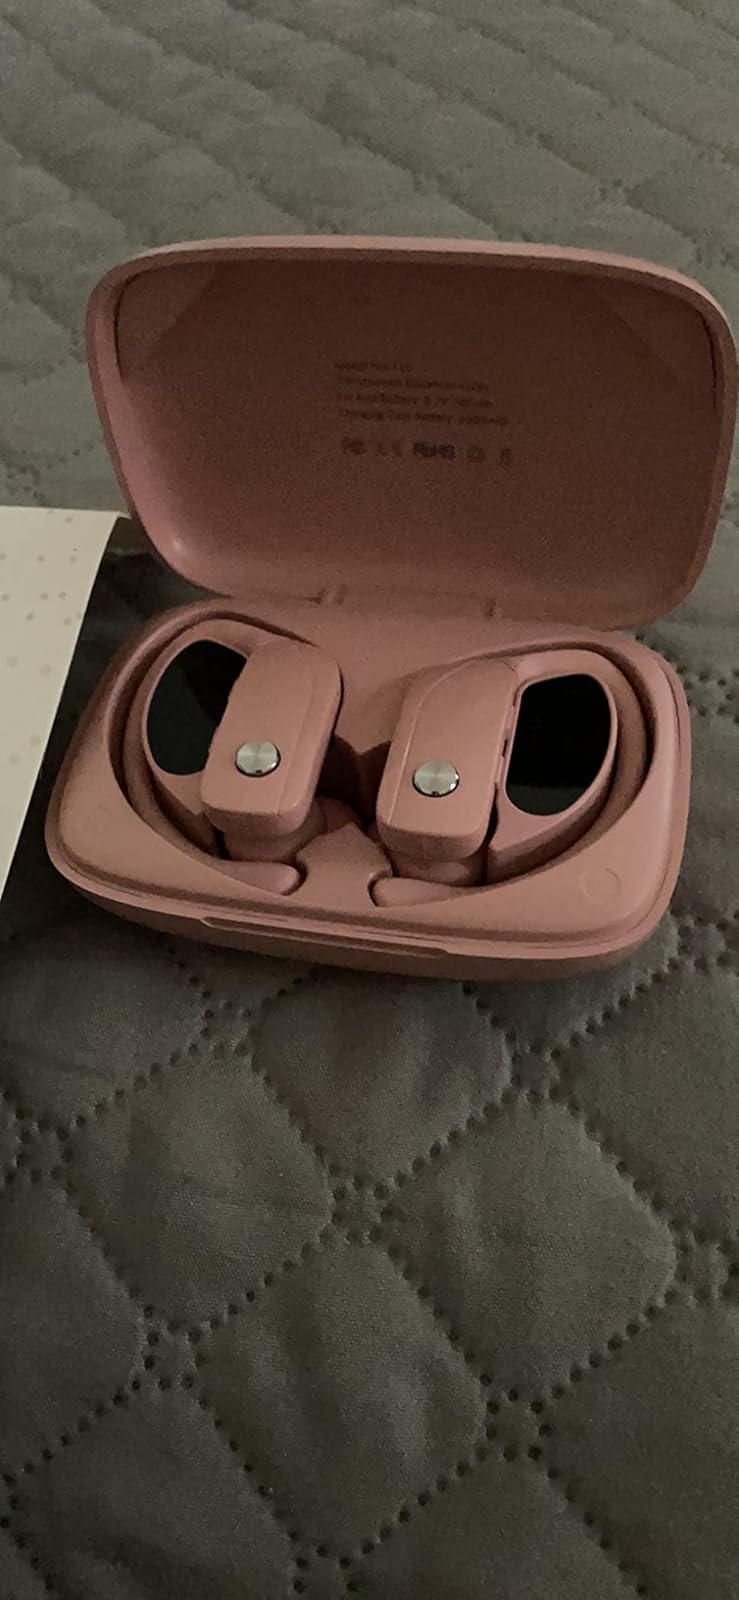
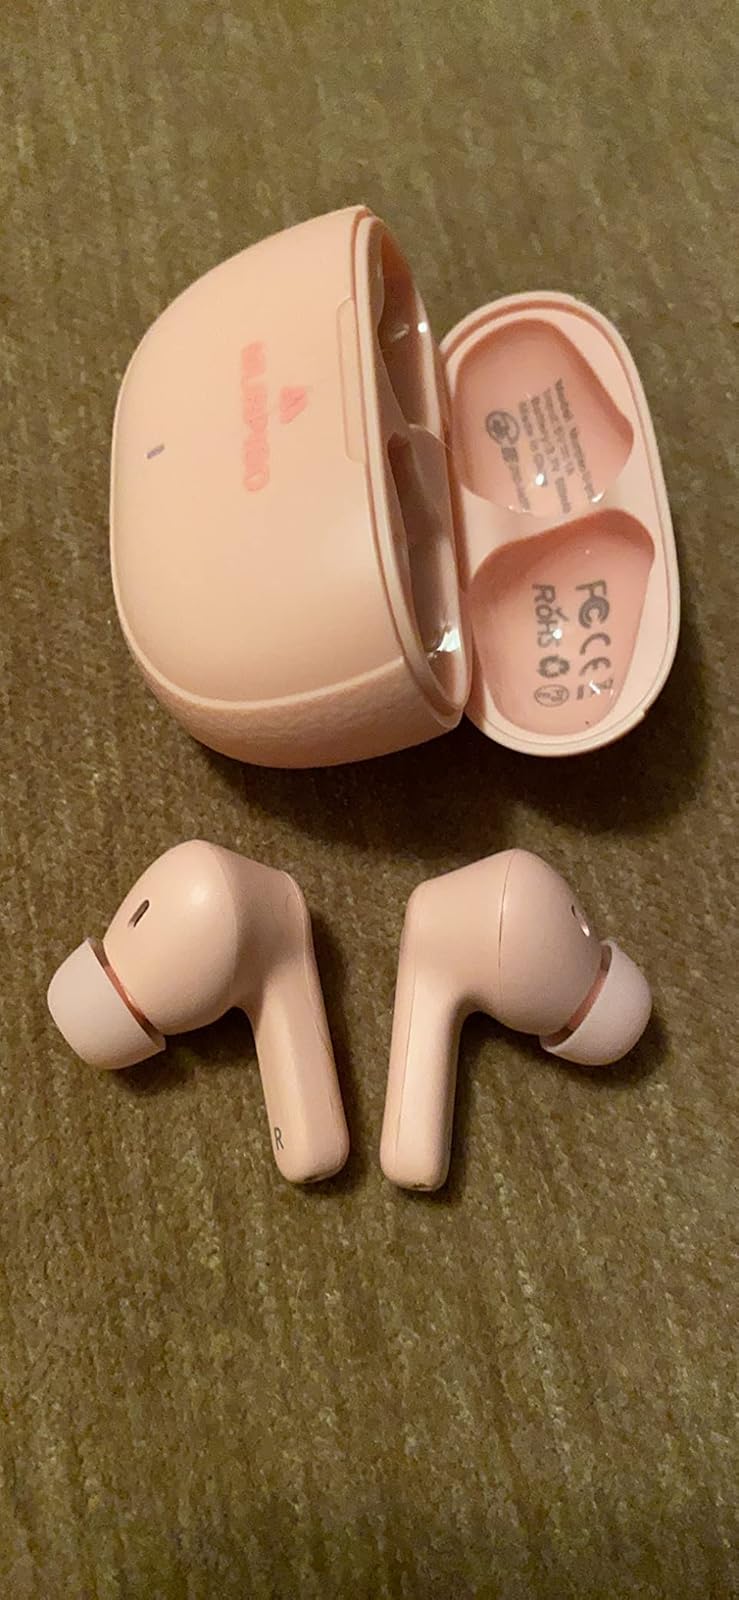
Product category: earbuds
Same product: no